Rama

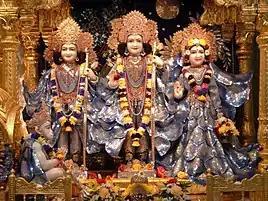
Idols of Sita (far right), Rama (center), Lakshmana (far left) and Hanuman (below, seated) at Bhaktivedanta Manor, Watford, England

Rama's life story is imbued with symbolism. According to Sheldon Pollock, the life of Rama as told in the Indian texts is a masterpiece that offers a framework to represent, conceptualise and comprehend the world and the nature of life. Like major epics and religious stories around the world, it has been of vital relevance because it "tells the culture what it is". Rama's life is more complex than the Western template for the battle between the good and the evil, where there is a clear distinction between immortal powerful gods or heroes and mortal struggling humans. In the Indian traditions, particularly Rama, the story is about a divine human, a mortal god, incorporating both into the exemplar who transcends both humans and gods.